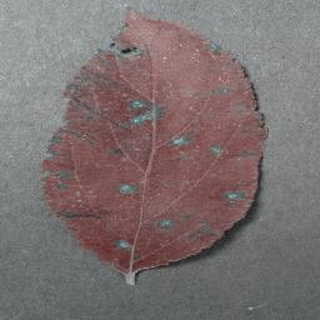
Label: apple_cedar_apple_rust